Billy Deans

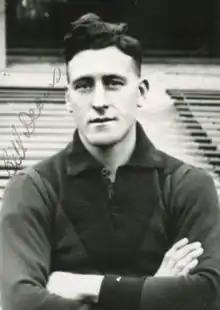

William Harold Deans (2 December 1922 – 7 August 2006) was an Australian rules footballer who played for South Melbourne and Melbourne in the Victorian Football League (VFL).